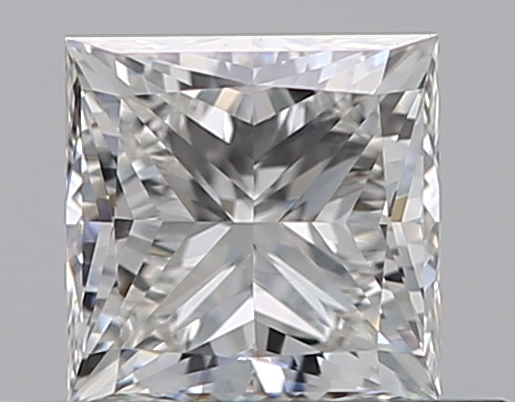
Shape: princess
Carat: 0.51
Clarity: VS1
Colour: G
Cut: EX
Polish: EX
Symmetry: VG
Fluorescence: F
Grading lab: GIA
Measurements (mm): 4.24 x 4.2 x 3.09